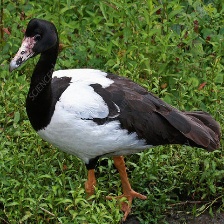
Species: MAGPIE GOOSE
Scientific name: ANSERANAS SEMIPALMATA
ImageNet parent category: goose